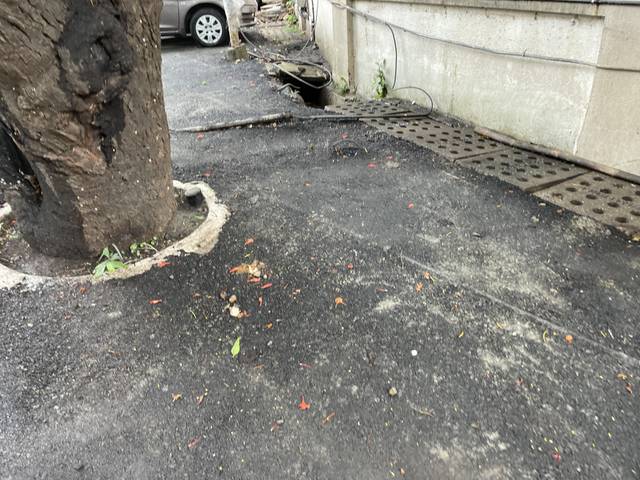
Region: India
Coordinates: 19.229, 72.867